Mullengudgery, New South Wales

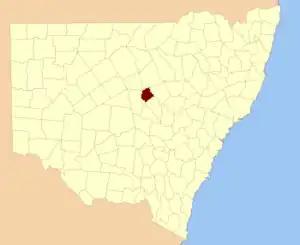
Oxley County NSW.

Mullengudgery Parish (Oxley County), New South Wales is a rural locality of Bogan Shire and a civil parish of Oxley County, New South Wales, Cadastral divisions of New South Wales.